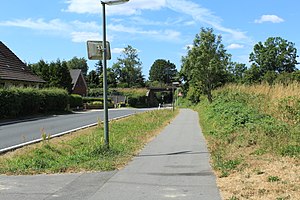
Katgab
Ringvej i Katgab/Kattloch
Katgab eller Kattloch er en bebyggelse, beliggende syd for Sønderup i bydelen Tarup i det østlige Flensborg i det nordlige Tyskland. Katgab bestod i 1820'erne af kun et enkelt kådnersted, som markerede Sønderups østlige grænse. I dag omfatter bebyggelsen seks parcelhuse. Husene ligger umiddlbart syd for banestrækningen Flensborg-Egernførde-Kiel. Syd for Katgab opstod efter året 2000 med Højmark et nyt parcelhus-kvarter.